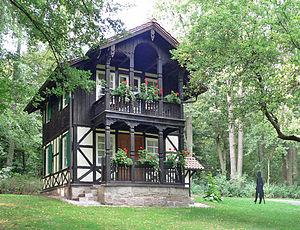
Friedrich Johann Michael Rückert est un poète, traducteur, orientaliste et professeur allemand, auteur prolifique de poèmes lyriques, de poèmes pour almanach, d’aphorismes, de chansons enfantines, de contes et d’épopées historiques et bibliques, et d’autre part de traductions ou transpositions d’œuvres des littératures orientales, principalement arabe et persane.